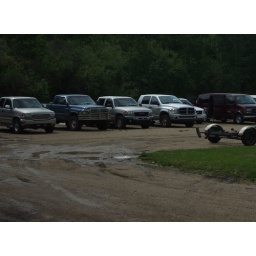
Our truck in the boat trailer parking lot at Pigeon Lake Provincial Park.